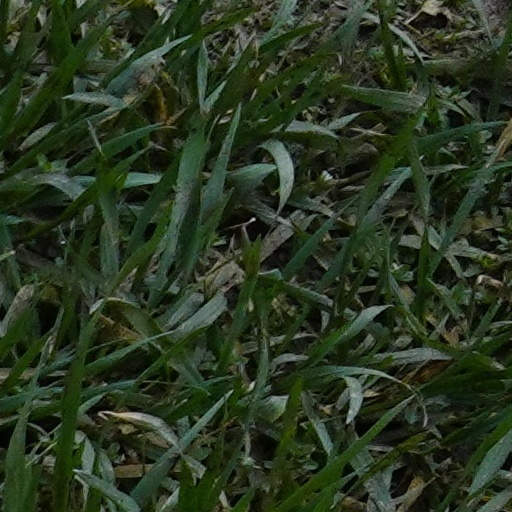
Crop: wheat